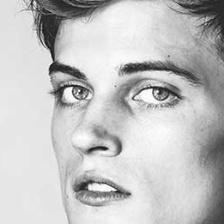
Label: faces